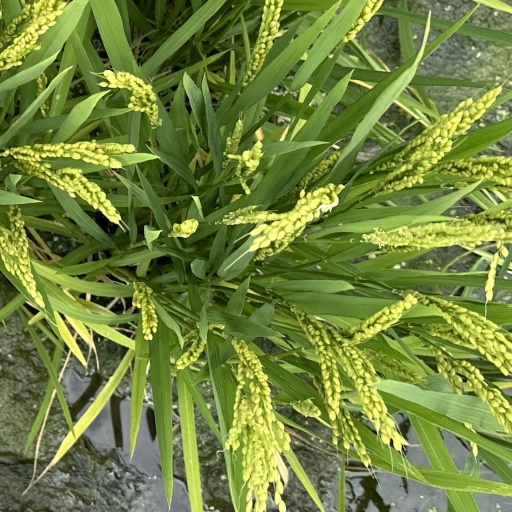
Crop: rice